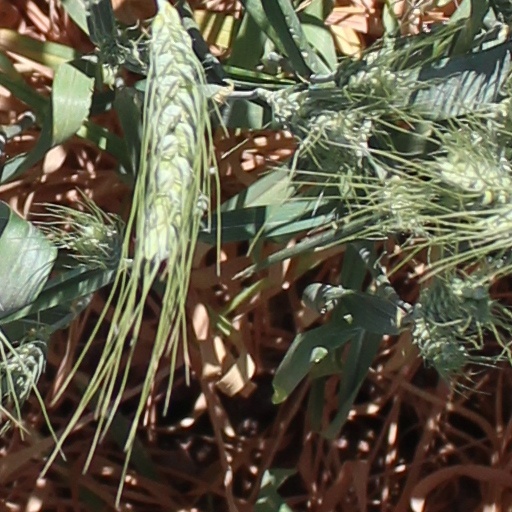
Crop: wheat